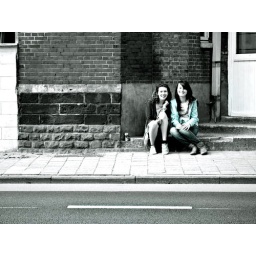
our house in the middle of the street